Square milk jug

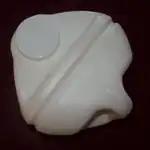
The top of a square milk jug. The ability to stack the square jugs was promoted as a cost saving improvement to the design.

Because square milk jugs can be stacked, they require less labor at the dairy, and can be packaged more quickly, which allows the milk to be shipped sooner, providing fresher milk to the retailer. The wide mouth is also easier to fill which reduces the likelihood of spillage and the sanitary issues caused by milk getting on the container.